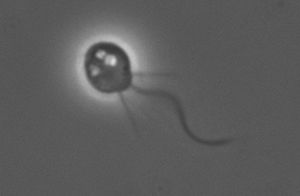
Choanoflagellat
En Monsiga brevicollis
Choanoflagellater, koanoflagellater eller kraveflagellater er en gruppe encellede eukaryoter, der lever både som fritlevende enkeltceller eller i kolonier overalt i ferskvand, brakvand og saltvand. Choanoflagellaterne anses for at være de nærmeste nulevende encellede slægtninge til dyrene.